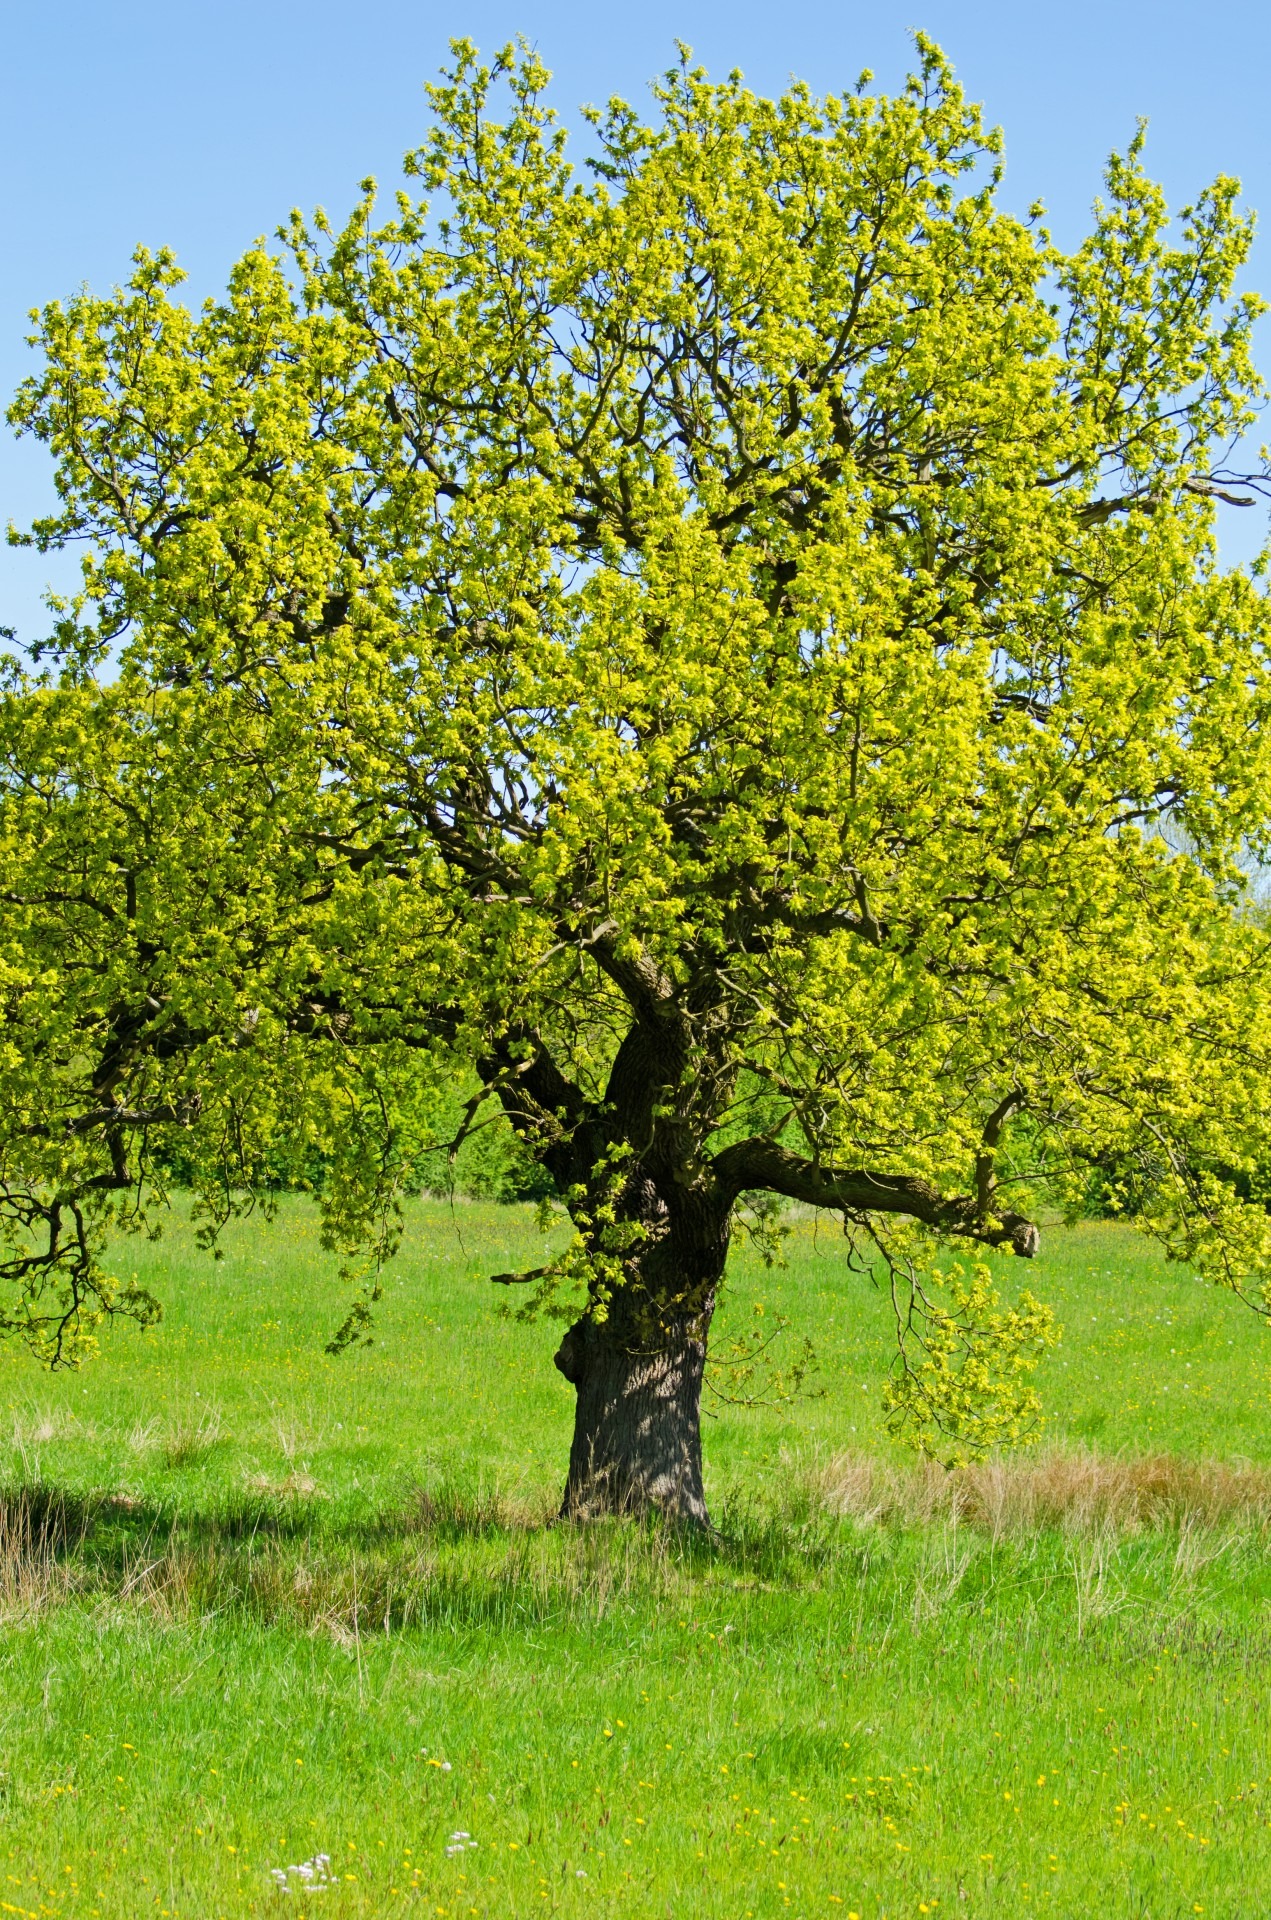
tree, nature, grass, branch, blossom, plant, sunshine, lawn, meadow, fruit, flower, summer, foliage, food, spring, green, produce, park, scenery, blooming, season, trees, sunny, relaxation, background, shrub, branches, deciduous, oak, wallpaper, beauty, grove, nobody, flowering plant, maidenhair tree, woody plant, land plant